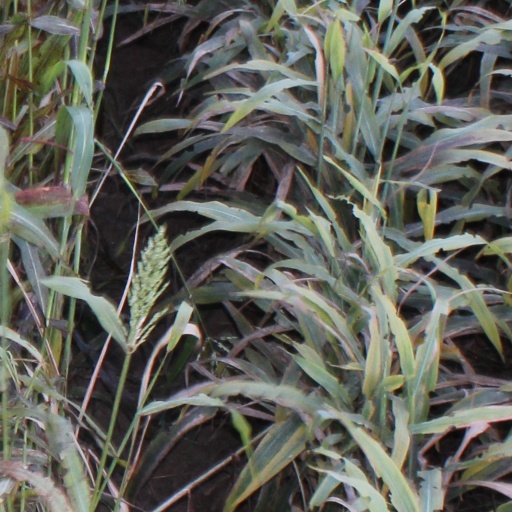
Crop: sorghum